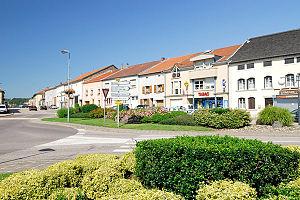
Vue de la bourgade depuis la N3.
Longeville-lès-Saint-Avold est une commune française située dans le département de la Moselle, en région Grand Est.